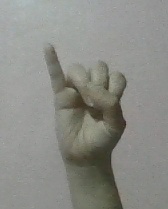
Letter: meem